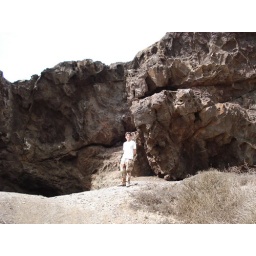
very cool rocks by the beach